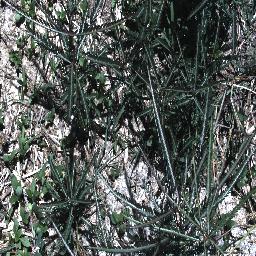
Label: parkinsonia